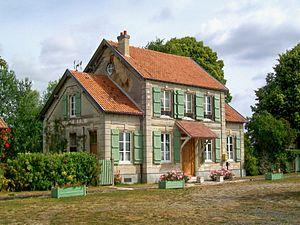
L'ancienne gare de Saint-Firmin, sur la ligne Chantilly-Gouvieux - Senlis, fermée au trafic voyageurs le 15 mai 1939. La gare a été le terminus du trafic de marchandises (depuis Senlis) entre 1960 et 1971, année de sa fermeture définitive.
La ligne de Chantilly - Gouvieux à Crépy-en-Valois est une ligne ferroviaire française, d'une longueur de 35,1 kilomètres, qui reliait Chantilly à Crépy-en-Valois dans le département de l'Oise, en Picardie.
Vineuil-Saint-Firmin est une commune française située dans le département de l'Oise, en région Hauts-de-France.